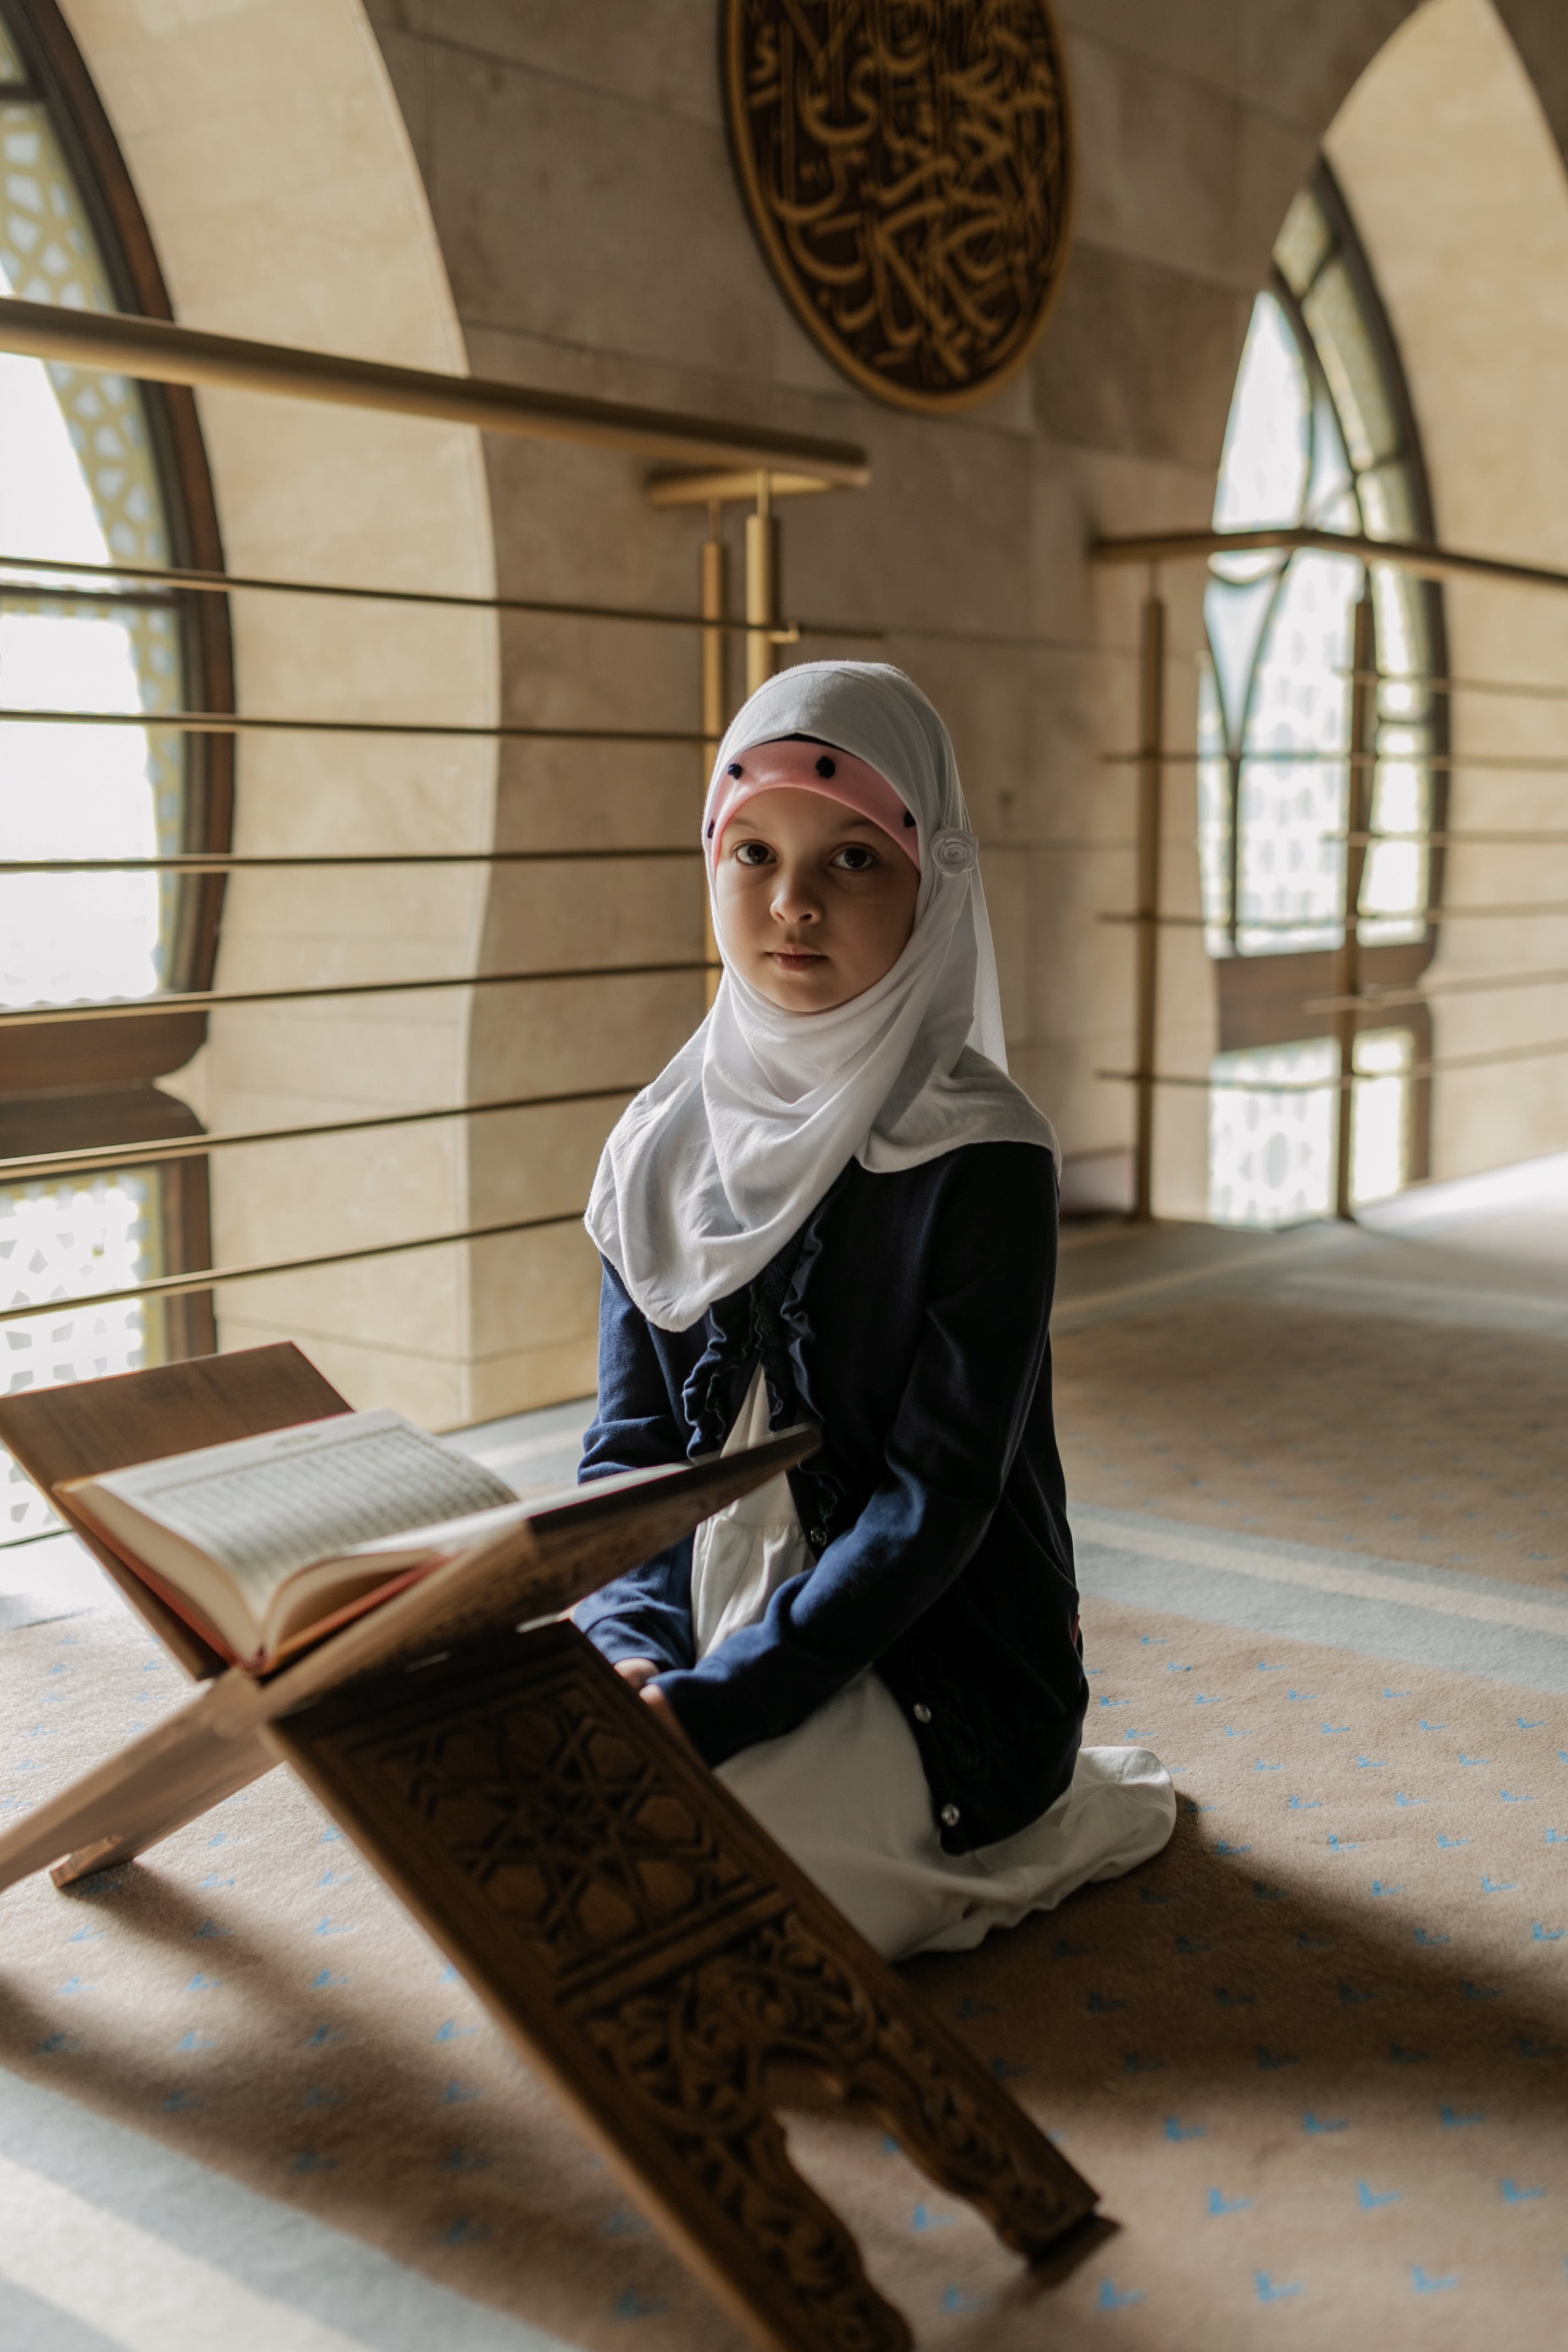
teacher, wall, wood, flooring, window, leisure, fashion design, sitting, arch, room, knee, eyewear, fun, winter